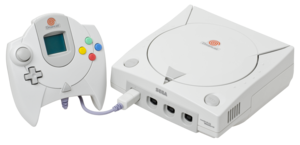
Planet Harriers est un jeu d'arcade du type shoot 'em up développé par Amusement Vision et édité par Sega en décembre 2000. Ce spin-off de la série Space Harrier fonctionne sur le système Sega Hikaru, dans une borne assise double. Alors que la caméra réalise un scrolling vers l'avant, le joueur contrôle un avatar qui tire sur ses ennemis arrivant de face par vagues, et peut courir sur le sol ou voler dans les airs. Le jeu apporte de nombreux mécanismes inédits dans la franchise, comme le tir alternatif de missiles guidés avec verrouillage de cibles multiples couplé à une jauge, ou la collecte d'or qui permet d'acheter des objets. Il n'intègre pas Harrier, mais quatre nouveaux personnages, et peut être joué en multijoueur à deux en coopération dans la même partie. Le jeu est produit et réalisé par Toshihiro Nagoshi.
La Dreamcast est une console de jeux vidéo développée par Sega, et le successeur de la Saturn. Commercialisée dès novembre 1998 au Japon, elle est la première console de sixième génération présente sur le marché, avant ses concurrentes — la PlayStation 2 de Sony, la Xbox de Microsoft et la GameCube de Nintendo. Son nom est composé des mots dream et cast. Elle a été connue pendant son développement sous les noms Blackbelt, Dural et Katana.
Sega Corporation est une société japonaise de développement et d'édition de jeux vidéo, ainsi qu'un fabricant de bornes et systèmes d'arcade.
Cet article dresse la liste des jeux vidéo ayant été vendus dans le monde à plus d'un million d'exemplaires sur les différentes plateformes existantes.